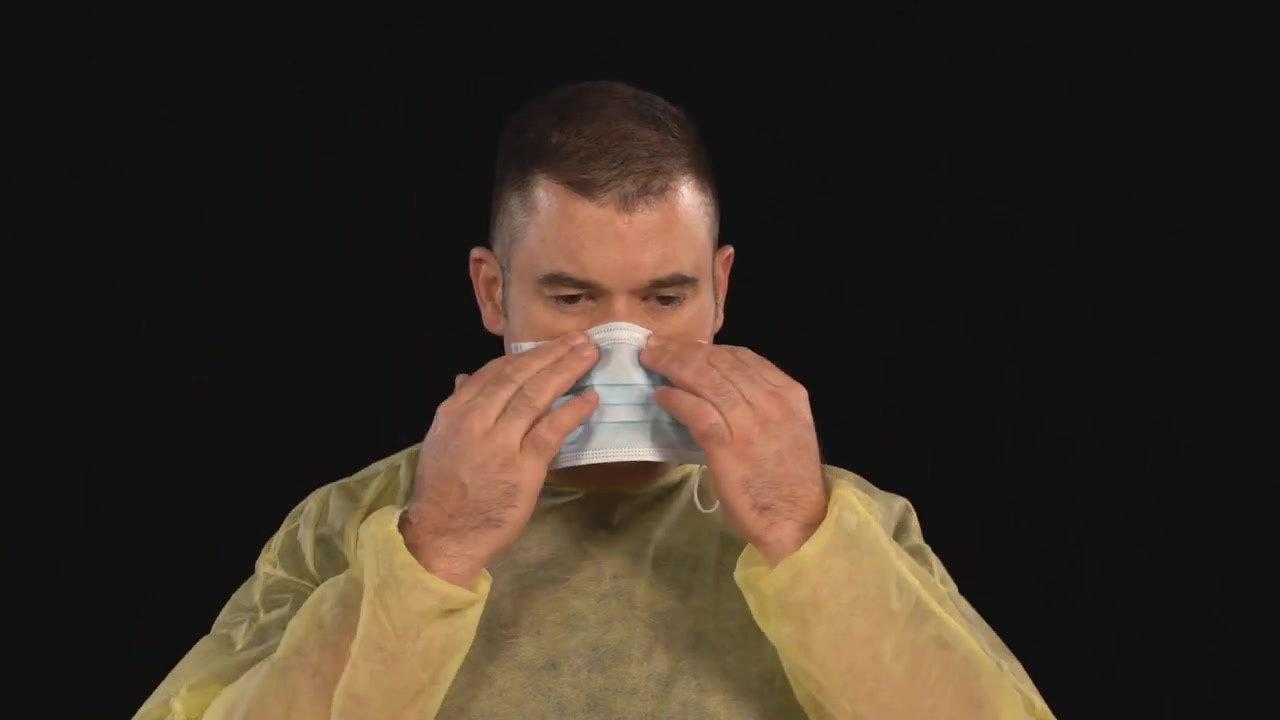
Objects detected:
Coverall
Mask